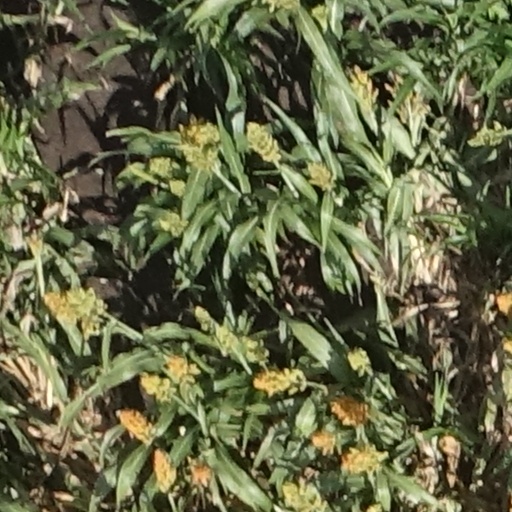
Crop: sorghum